West Sumatra

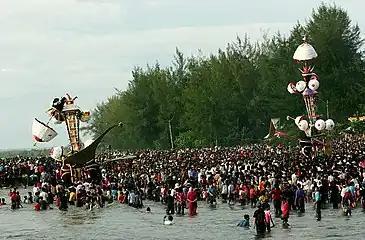
Photo of Tabuik festival

The nuances of Minangkabau in every West Sumatra music mixed with any type of music at this time will definitely be seen from every song that circulates in the community. This is because Minang music can be formulated with any kind of music that makes it pleasant to hear and acceptable to the public. The musical elements giving the nuance consist of traditional musical instruments, "saluang", "bansi", "talempong", "rabab", "pupuik", "serunai", and "gandang tabuik".